Crystal Boys

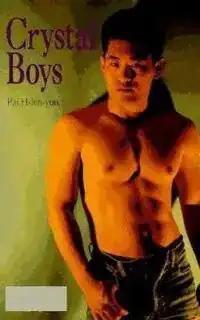

Crystal Boys (孽子, pinyin: "Nièzǐ", "sons of sin") is a novel written by author Pai Hsien-yung and first published in 1983 in Taiwan. In 1988, this novel went into circulation in China; its French and English translations were published in 1985 and 1989, respectively. A translation into German ("Treffpunkt Lotussee") appeared in 1995.